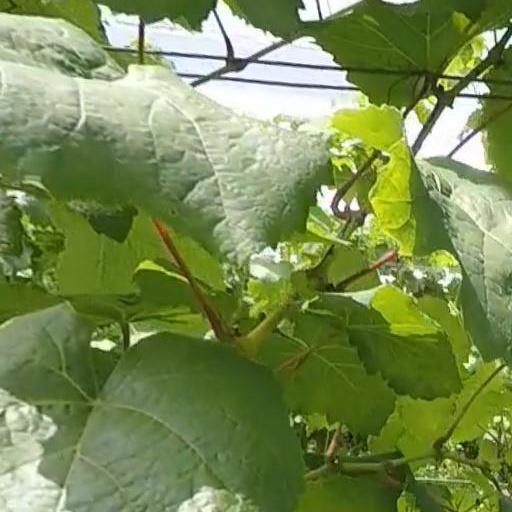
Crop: grape